Heron Island (Queensland)

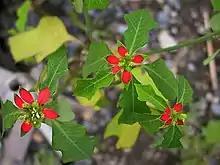
Wild poinsettia ("Euphorbia cyathophora") has become extensively naturalised on Heron Island.

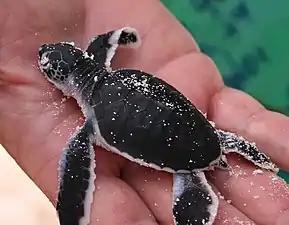
Heron Island is also famous for its green sea turtle nesting ground.

Rich forests of "Pisonia grandis" dominate the centre and south of Heron Island. Towards the eastern and north-western ends, the forest is readily accessible, but its heart is a dense tangle, interrupted only by a few trails.